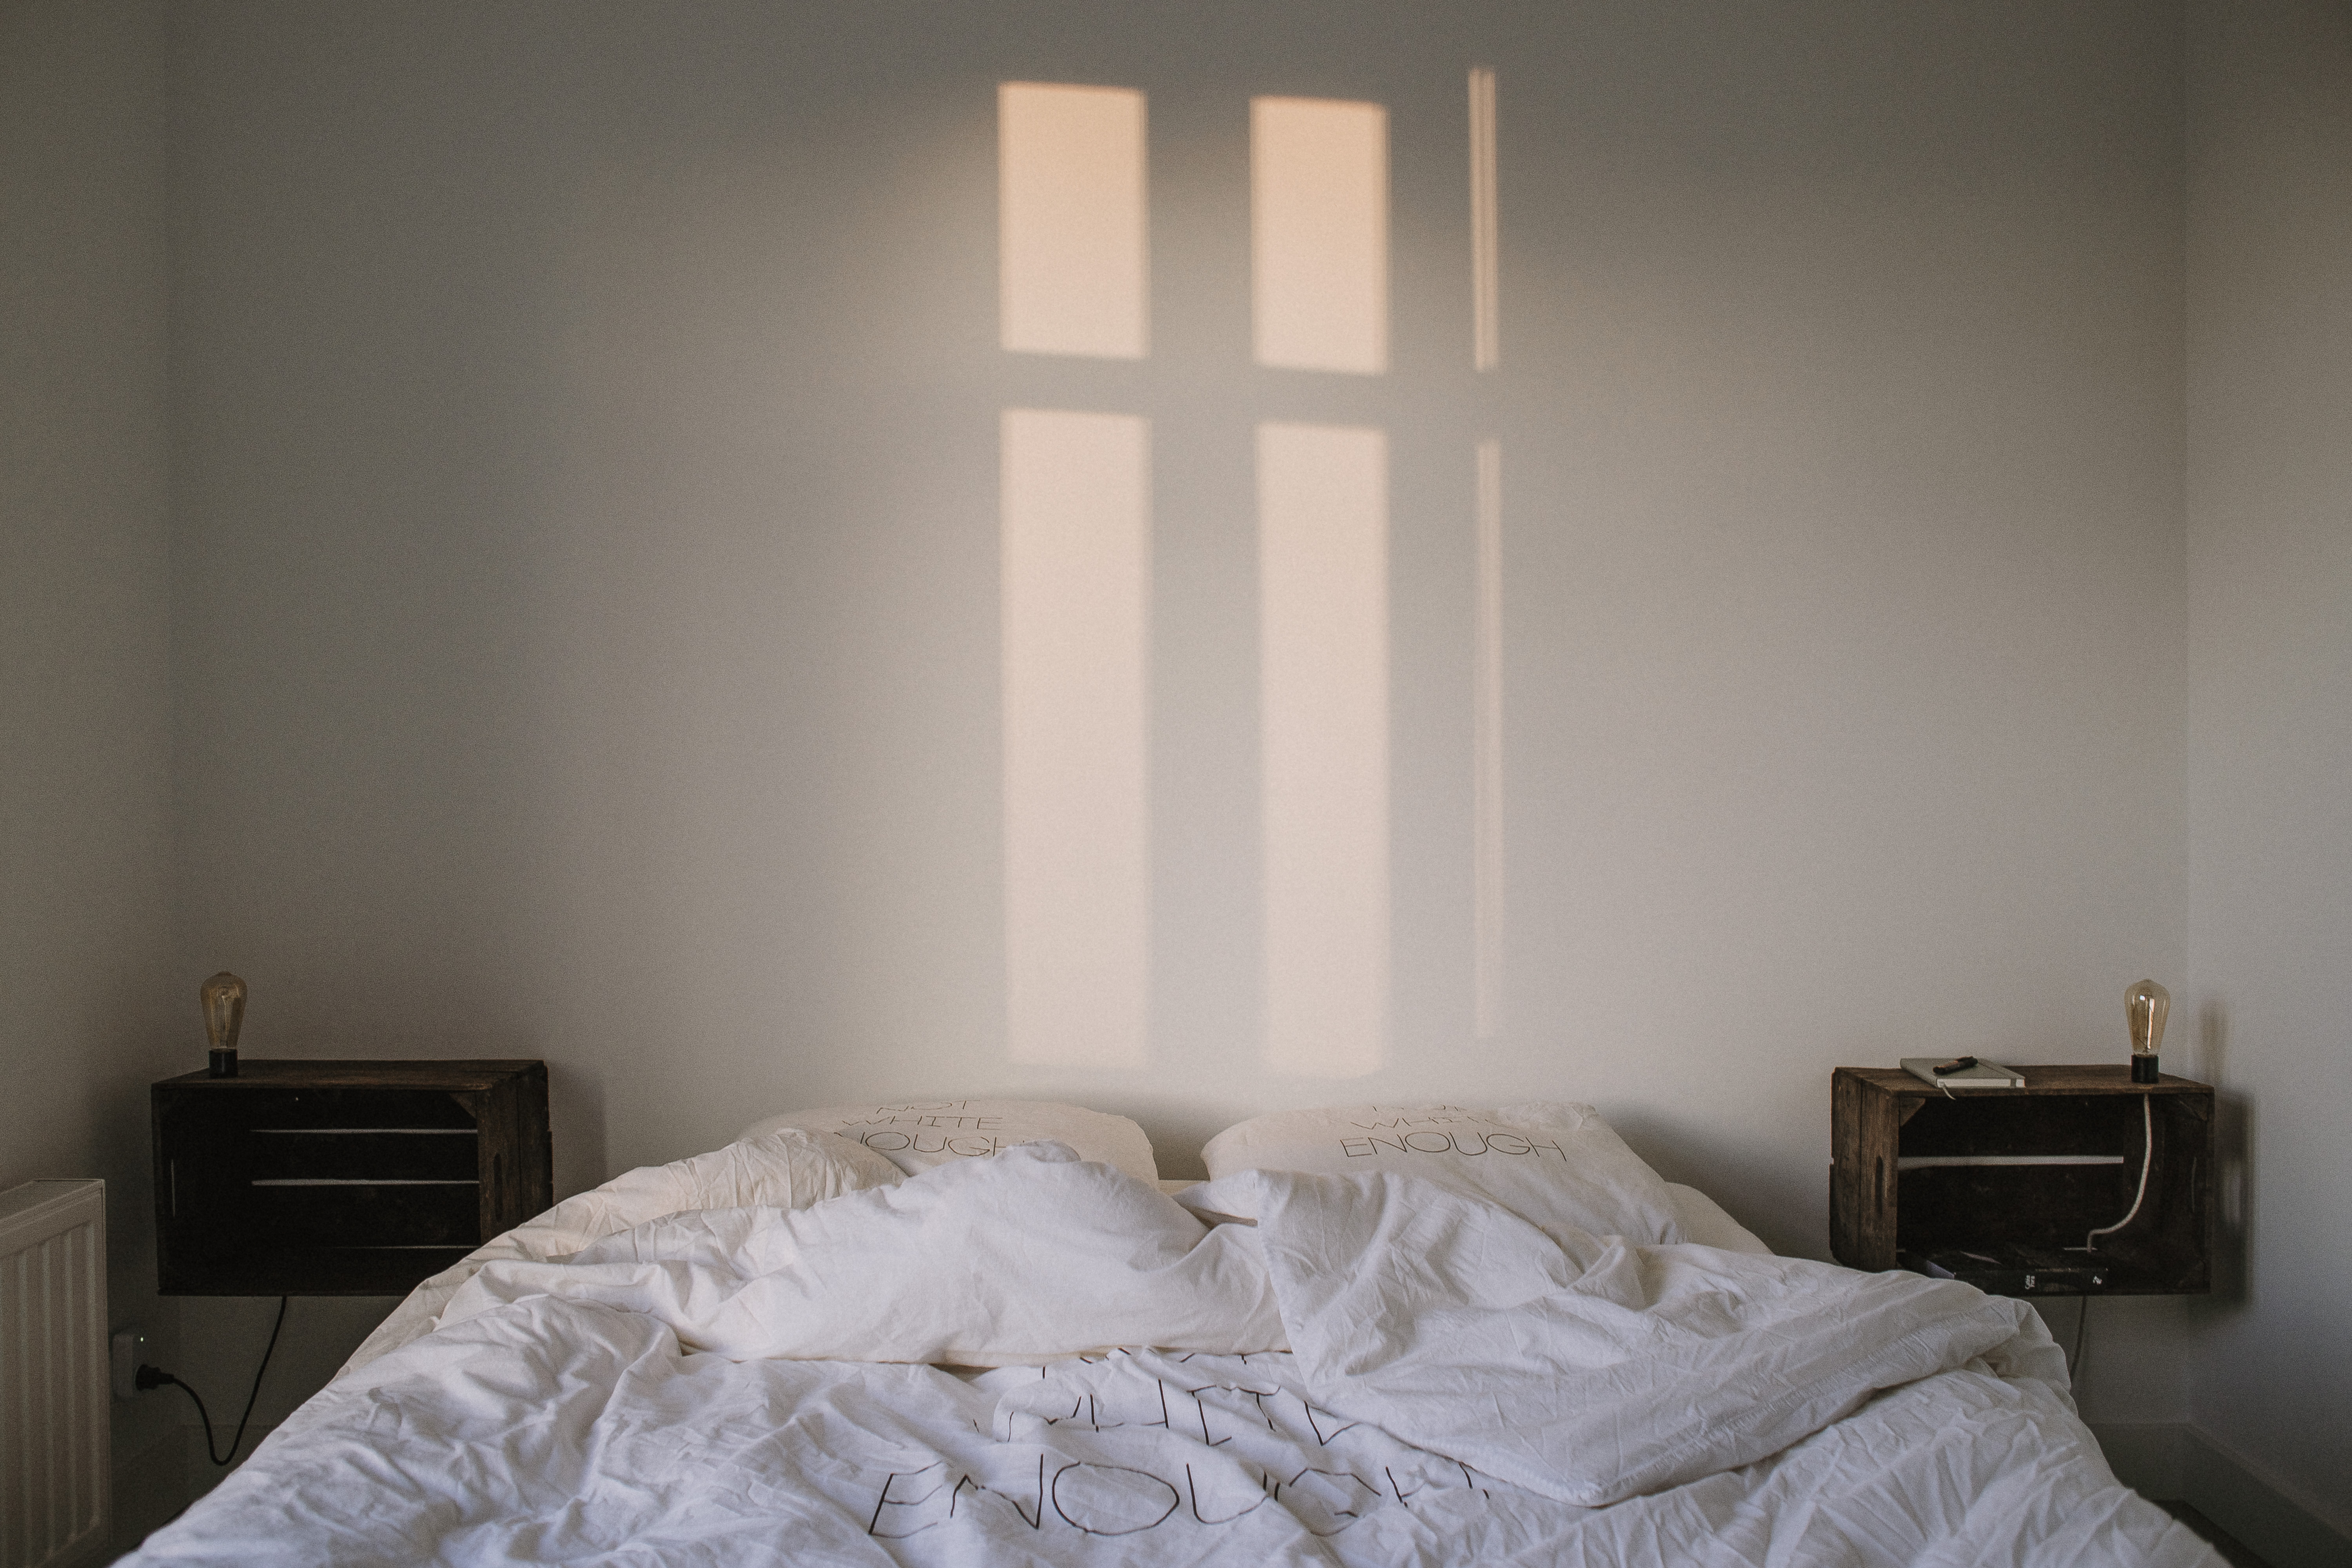
floor, cottage, property, furniture, room, bedroom, apartment, interior design, bed